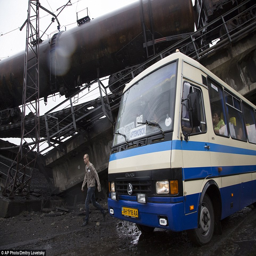
a bus inches its way through the gap left by the collapsed bridge , which blocks a key route to the city